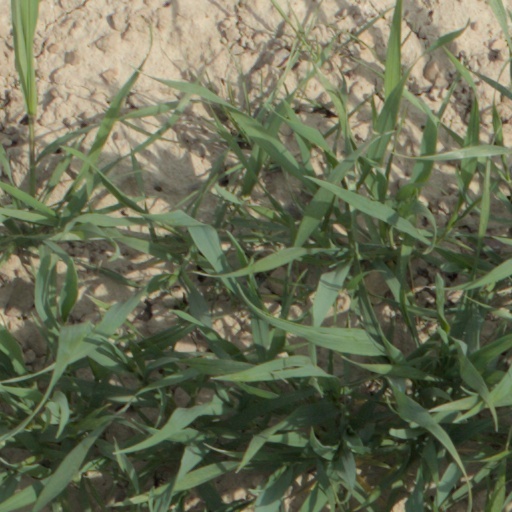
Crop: wheat